Playland (San Francisco)

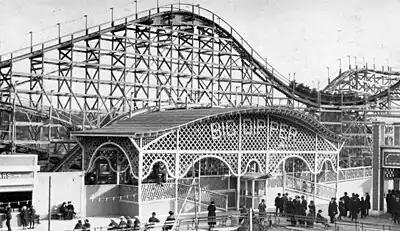
Playland's big Dipper

In 1923, George and Leo Whitney hit town. The Whitney brothers opened a photographic concession that year, pioneering a fast photo-finishing process that allowed people to take pictures home rather than having to wait days for the film to be developed and images printed. By 1924, the Whitney brothers owned four shooting galleries and a souvenir shop in addition to the quick-photo studio.